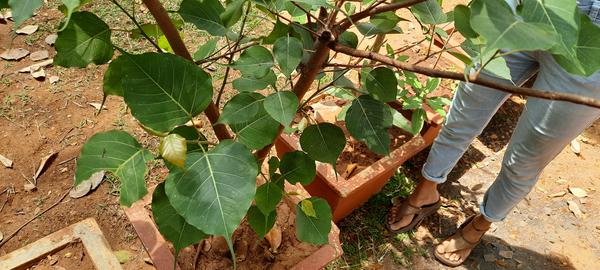
Plant: Arali